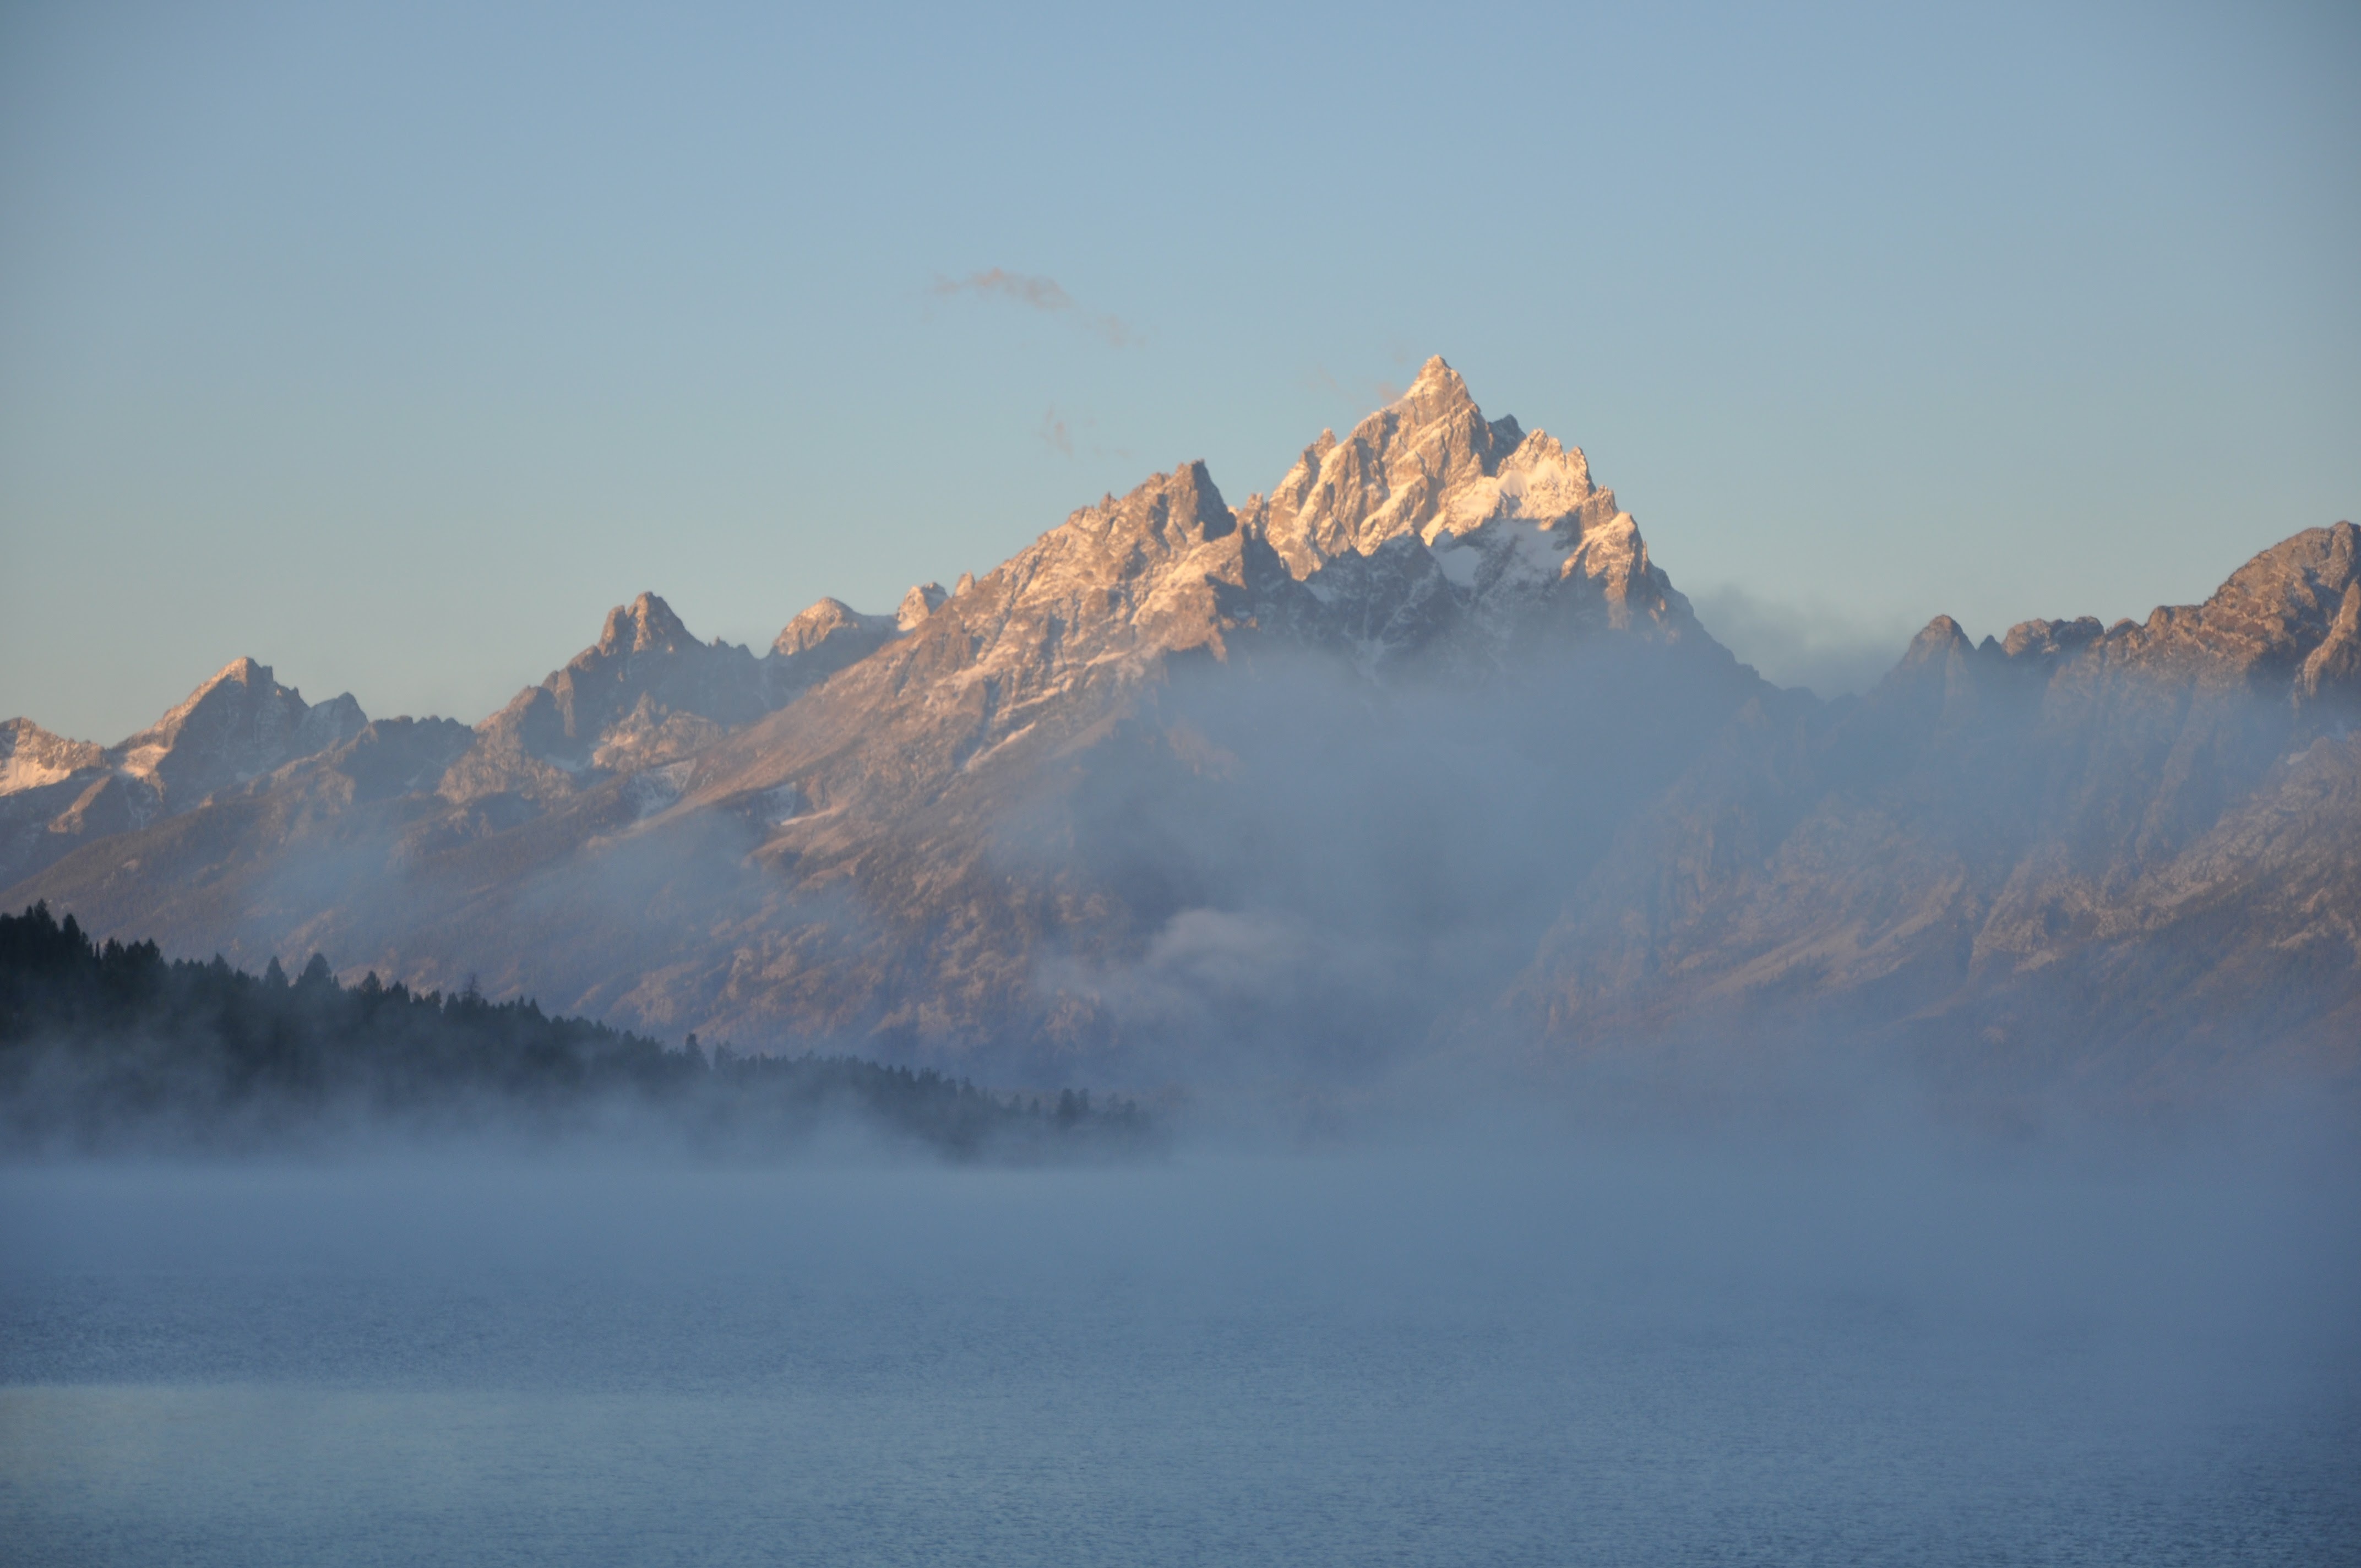
landscape, nature, wilderness, mountain, snow, winter, cloud, fog, sunrise, mist, sunlight, morning, lake, dawn, mountain range, ice, reflection, weather, blue, cloudscape, west, mountains, alps, western, wyoming, jackson, tetons, landform, wy, geographical feature, atmospheric phenomenon, mountainous landforms